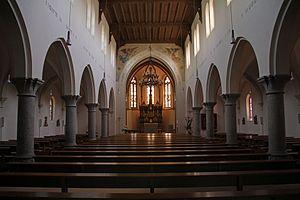
Église St. Johannes der Täufer à Bühl-Vimbuch, décoration d'intérieurs.